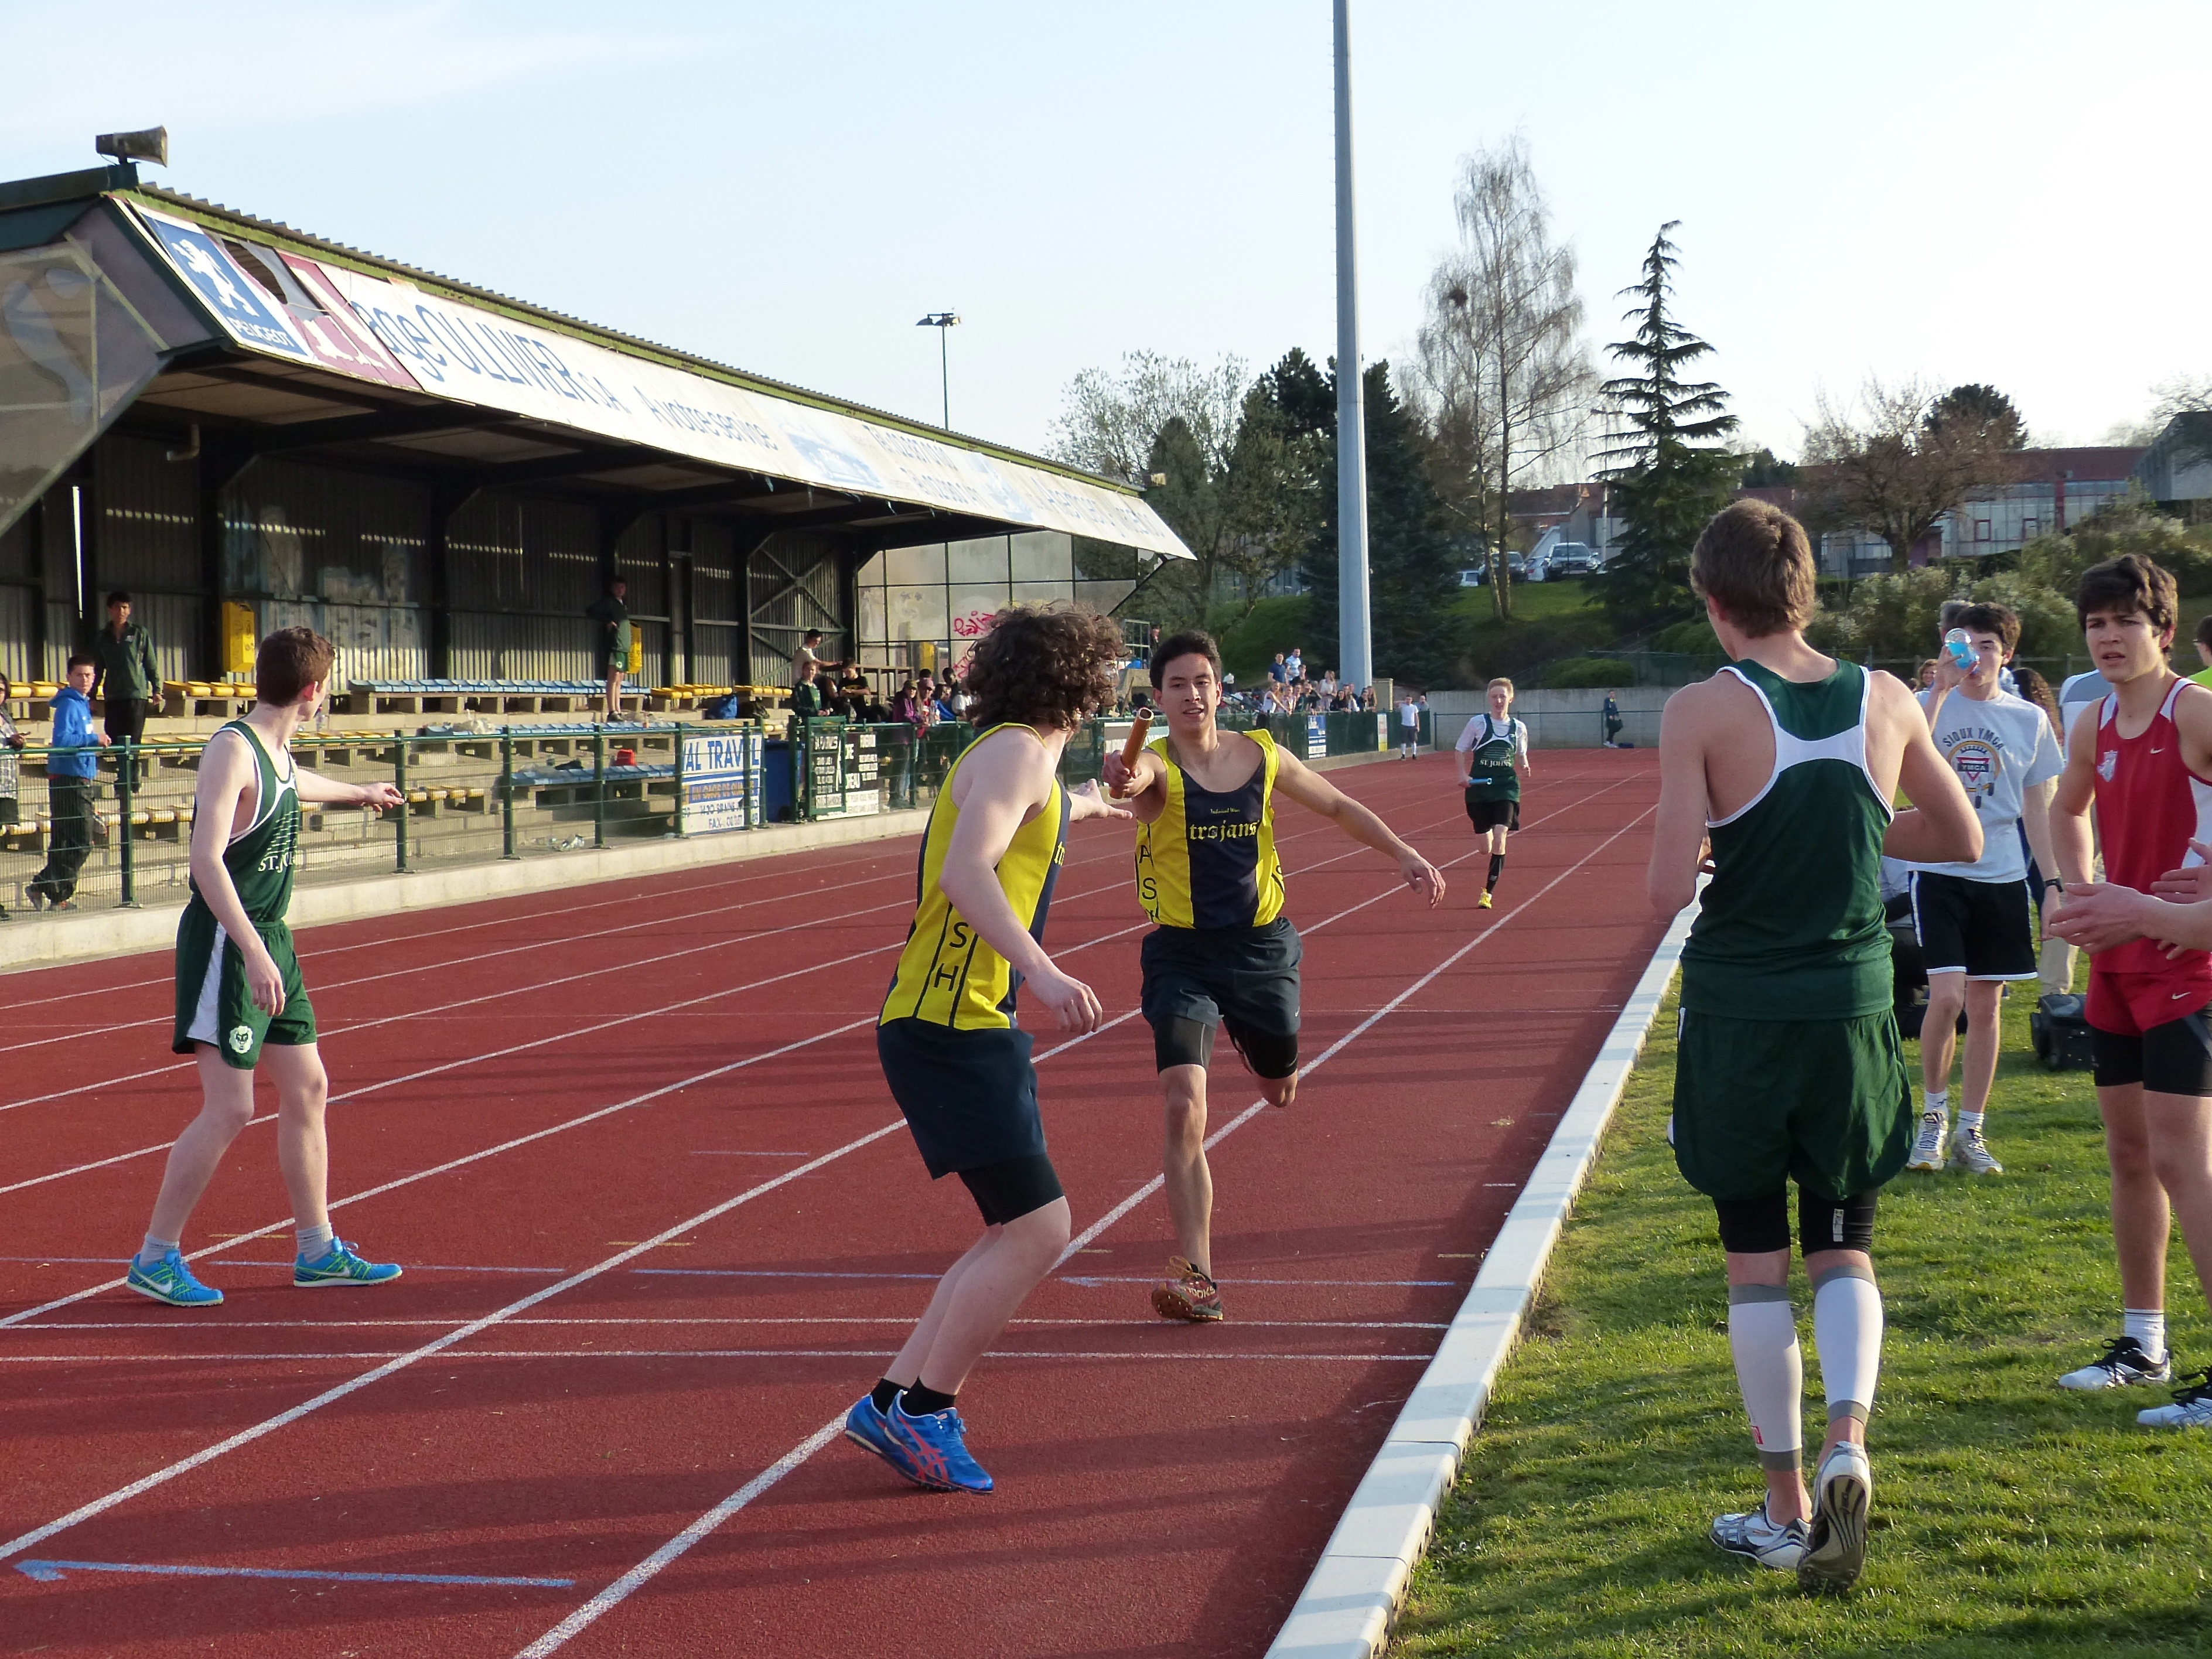
girl, track, sport, boy, running, run, runner, belgium, race, competition, team, sports, endurance, highschool, athletics, meet, waterloo, sprint, trackfield, relay, trackandfield, physical exercise, human action, track and field athletics, middle distance running, 800 metres, 4 100 metres relay